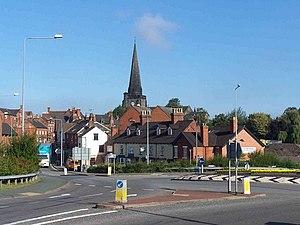
Uttoxeter est un bourg situé dans le comté de Staffordshire au Royaume-Uni, près de la Dove et des villes de Stoke-on-Trent, Derby et Lichfield. Il est jumelé avec Fumel en Lot-et-Garonne, ainsi qu'avec Raisdorf en Allemagne.